Prison

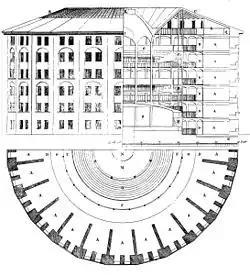
Jeremy Bentham's "panopticon" prison introduced many of the principles of surveillance and social control that underpin the design of the modern prison. In the panopticon model, prisoners were housed in one-person cells arranged in a circular pattern, all facing towards a central observation tower in such a way that the guards could see into all of the cells from the observation tower, while the prisoners were unable to see the guards. (Architectural drawing by Willey Reveley, 1791)

Jails at the time were run as business ventures and contained both felons and debtors; the latter were often housed with their wives and younger children. The jailers made their money by charging the inmates for food, drink, and other services, and the system was generally corruptible. One reform of the seventeenth century was the establishment of the "London Bridewell" as a house of correction for women and children. It was the first facility to make any medical services available to prisoners.